John Cecil, 5th Earl of Exeter

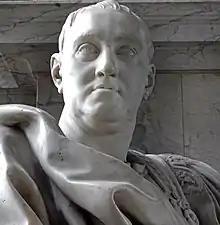
His funerary monument by Pierre-Étienne Monnot in St Martin's Church, Stamford

John Cecil, 5th Earl of Exeter (c. 1648 – 29 August 1700), known as Lord Burghley until 1678, was an English peer and Member of Parliament. He was also known as the Travelling Earl.